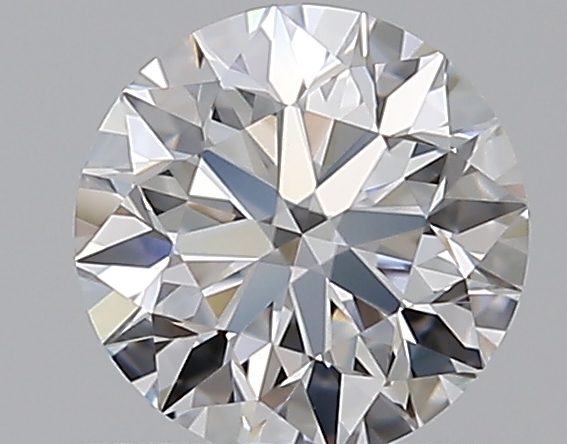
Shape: round
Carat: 0.51
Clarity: VVS2
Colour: D
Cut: EX
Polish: EX
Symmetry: EX
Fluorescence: F
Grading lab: GIA
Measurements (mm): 5.09 x 5.12 x 3.19